Water filter

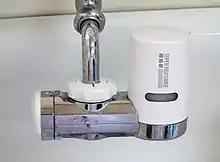
Water purifier attached to a sink faucet

Types of water filters for municipal and other large treatment systems include media filters, screen filters, disk filters, slow sand filter beds, rapid sand filters, cloth filters, and biological filters such as algae scrubbers.